Woodlands (Charlottesville, Virginia)

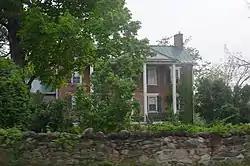
Front of the house

Woodlands is a historic home and farm complex located near Charlottesville, Albemarle County, Virginia. The main block was built in 1842–1843, and is a brick I-house with Federal detailing. It was expanded in the 1890s by a two-story frame-and-brick rear "T" with one- and two-story wraparound verandahs. Also on the property is a tall, narrow frame barn, dated to the 1840s, and later farm buildings erected in the 1910s and '20s including a frame dairy barn, a glazed-tile silo, and a stone-and-frame horse barn.